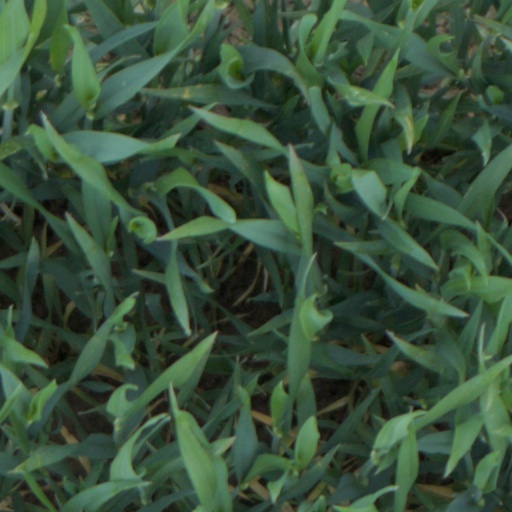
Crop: wheat